Otter Tail Valley Railroad

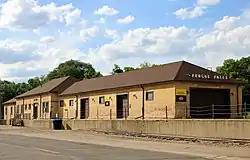
Fergus Falls station

The Otter Tail Valley Railroad is a Class III railroad operating of track between Moorhead, Minnesota, and Fergus Falls, Minnesota, and short branch lines from Fergus Falls to French and from Fergus Falls to Hoot Lake.